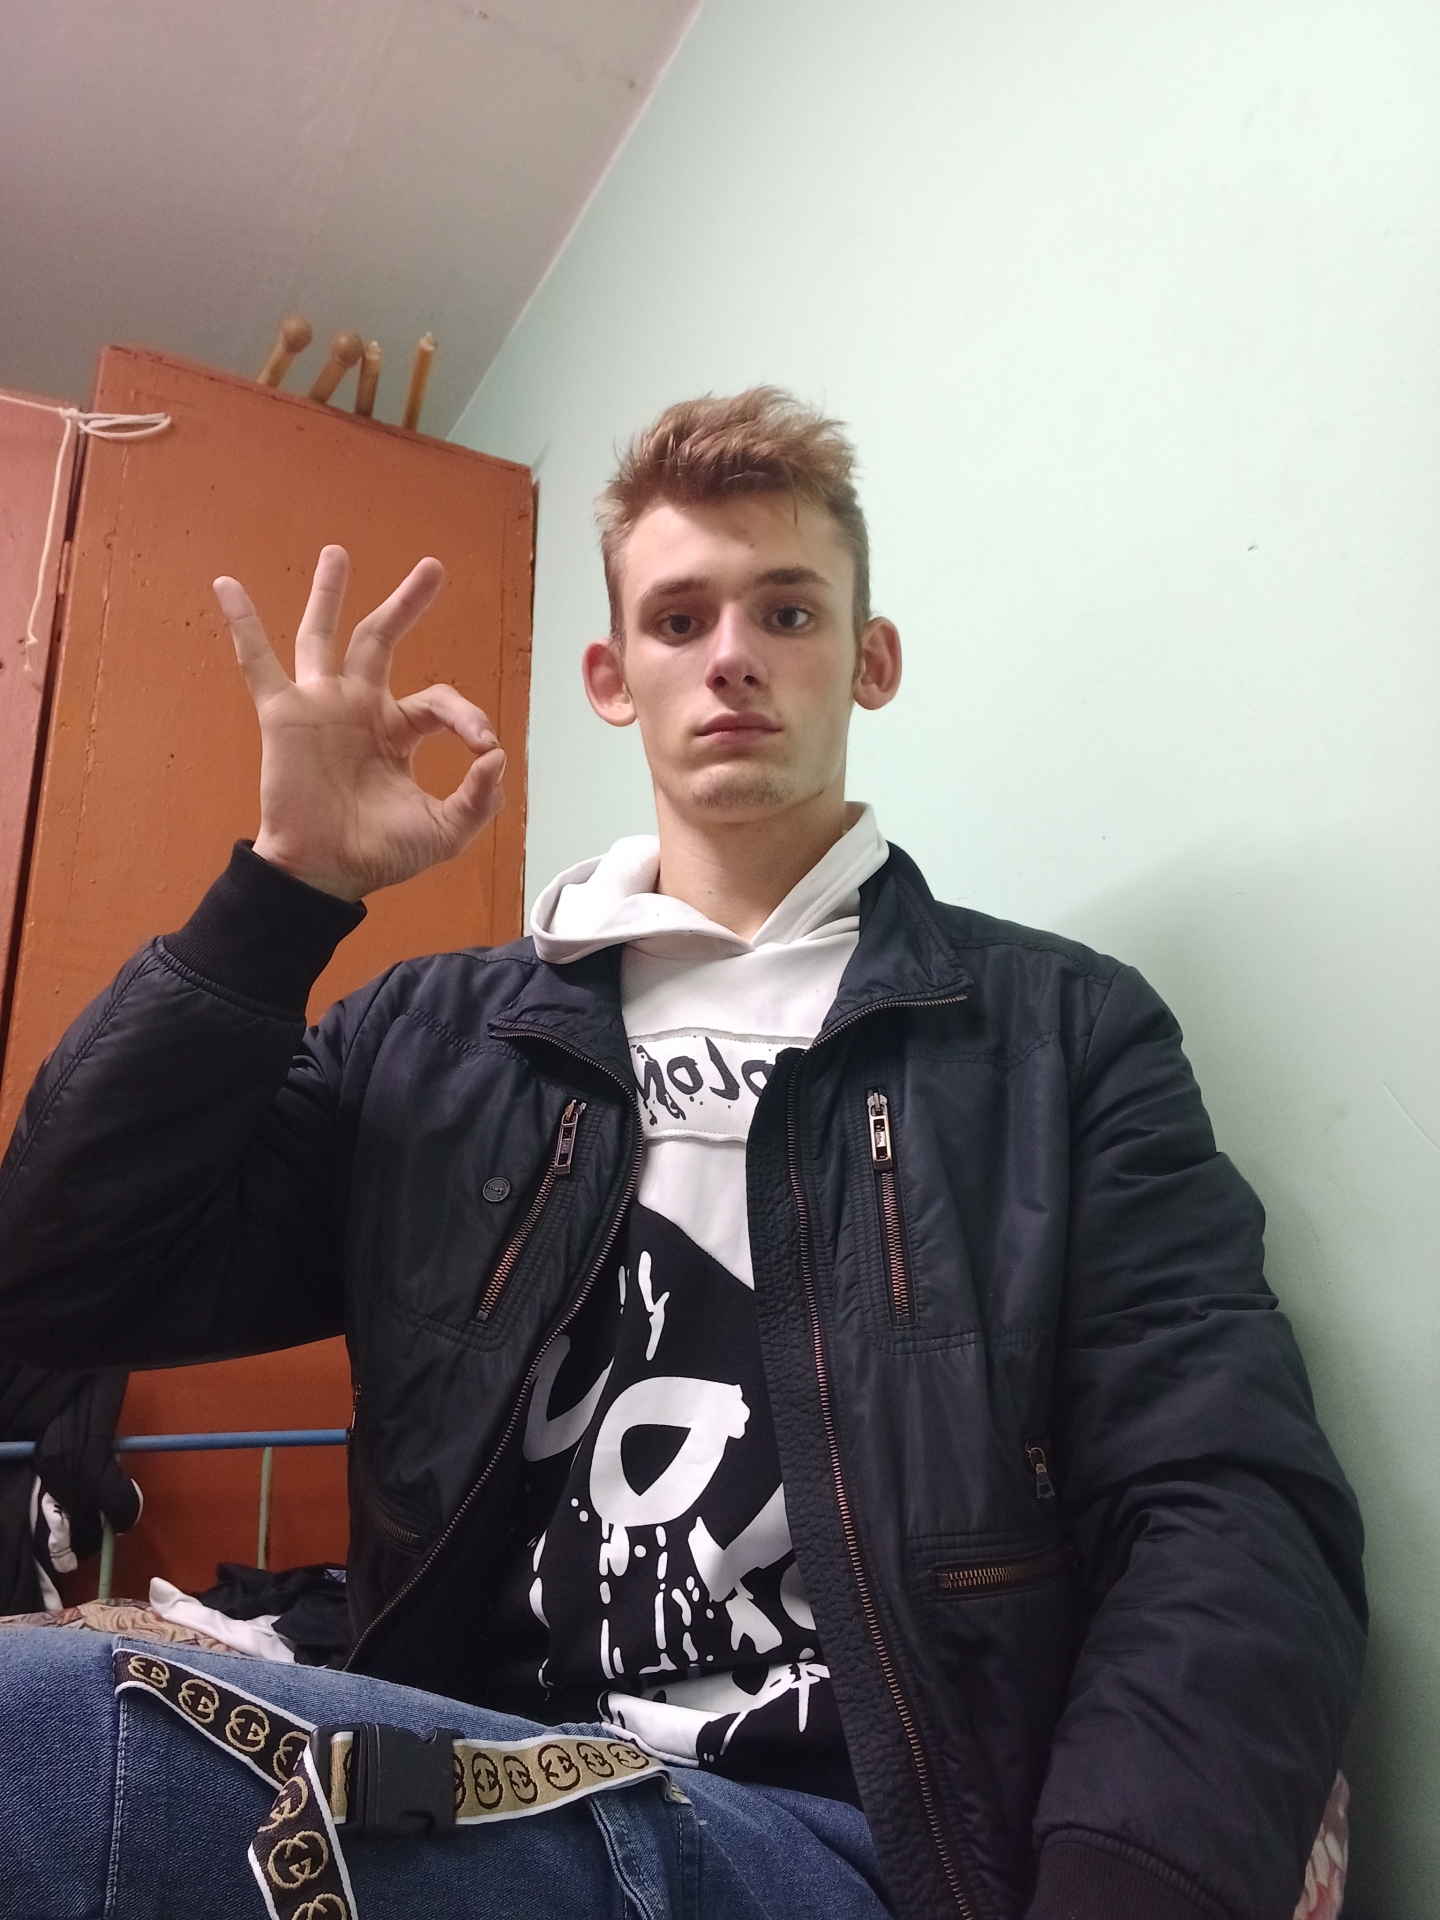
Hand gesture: ok